Hickory Ridge, Columbia, Maryland

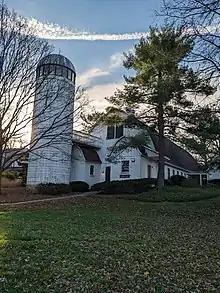
Historic preservation of the Kahler family farm silo

The land surrounding Sierra Villas Condominiums and Barnside Condominiums in Clary's Forest originally belonged to the Kahler family farm. The farm's silo remains in the condominium property. The Kahler farm was one of three large tracts originally purchased by Robert Moxley that started the Columbia project in 1963. Hickory Plaza was built on the site of Midway Farm, the last piece of a farm owned by the Bassler family before the creation of the Rouse development.